Jatiya Sangsad Bhaban

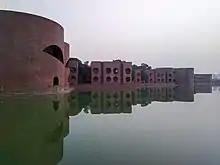
Presidential Plaza

Kahn's key design philosophy optimizes the use of space while representing Bengali heritage and culture. External lines are deeply recessed by porticoes with huge openings of regular geometric shapes on their exterior, shaping the building's overall visual impact.